Greenbrier River

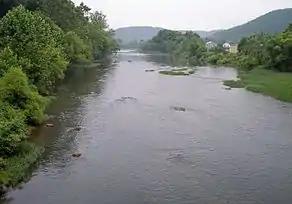
The Greenbrier River in Marlinton

The Greenbrier River is a tributary of the New River, long, in southeastern West Virginia, in the United States. Via the New, Kanawha and Ohio rivers, it is part of the watershed of the Mississippi River, draining an area of . It is one of the longest rivers in West Virginia.